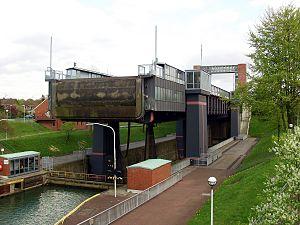
Les ascenseurs à bateaux d'Henrichenburg sont des ascenseurs à bateaux du canal Dortmund-Ems, situés à Waltrop.